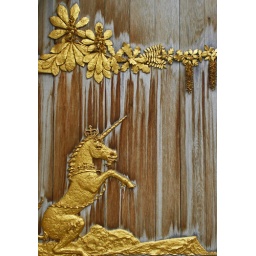
A wooden door with gold detail in Edinburgh, Scotland